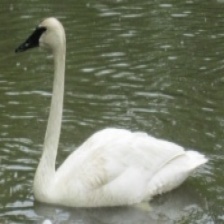
Species: TRUMPTER SWAN
Scientific name: CYGNUS BUCCINATOR
ImageNet parent category: black_swan